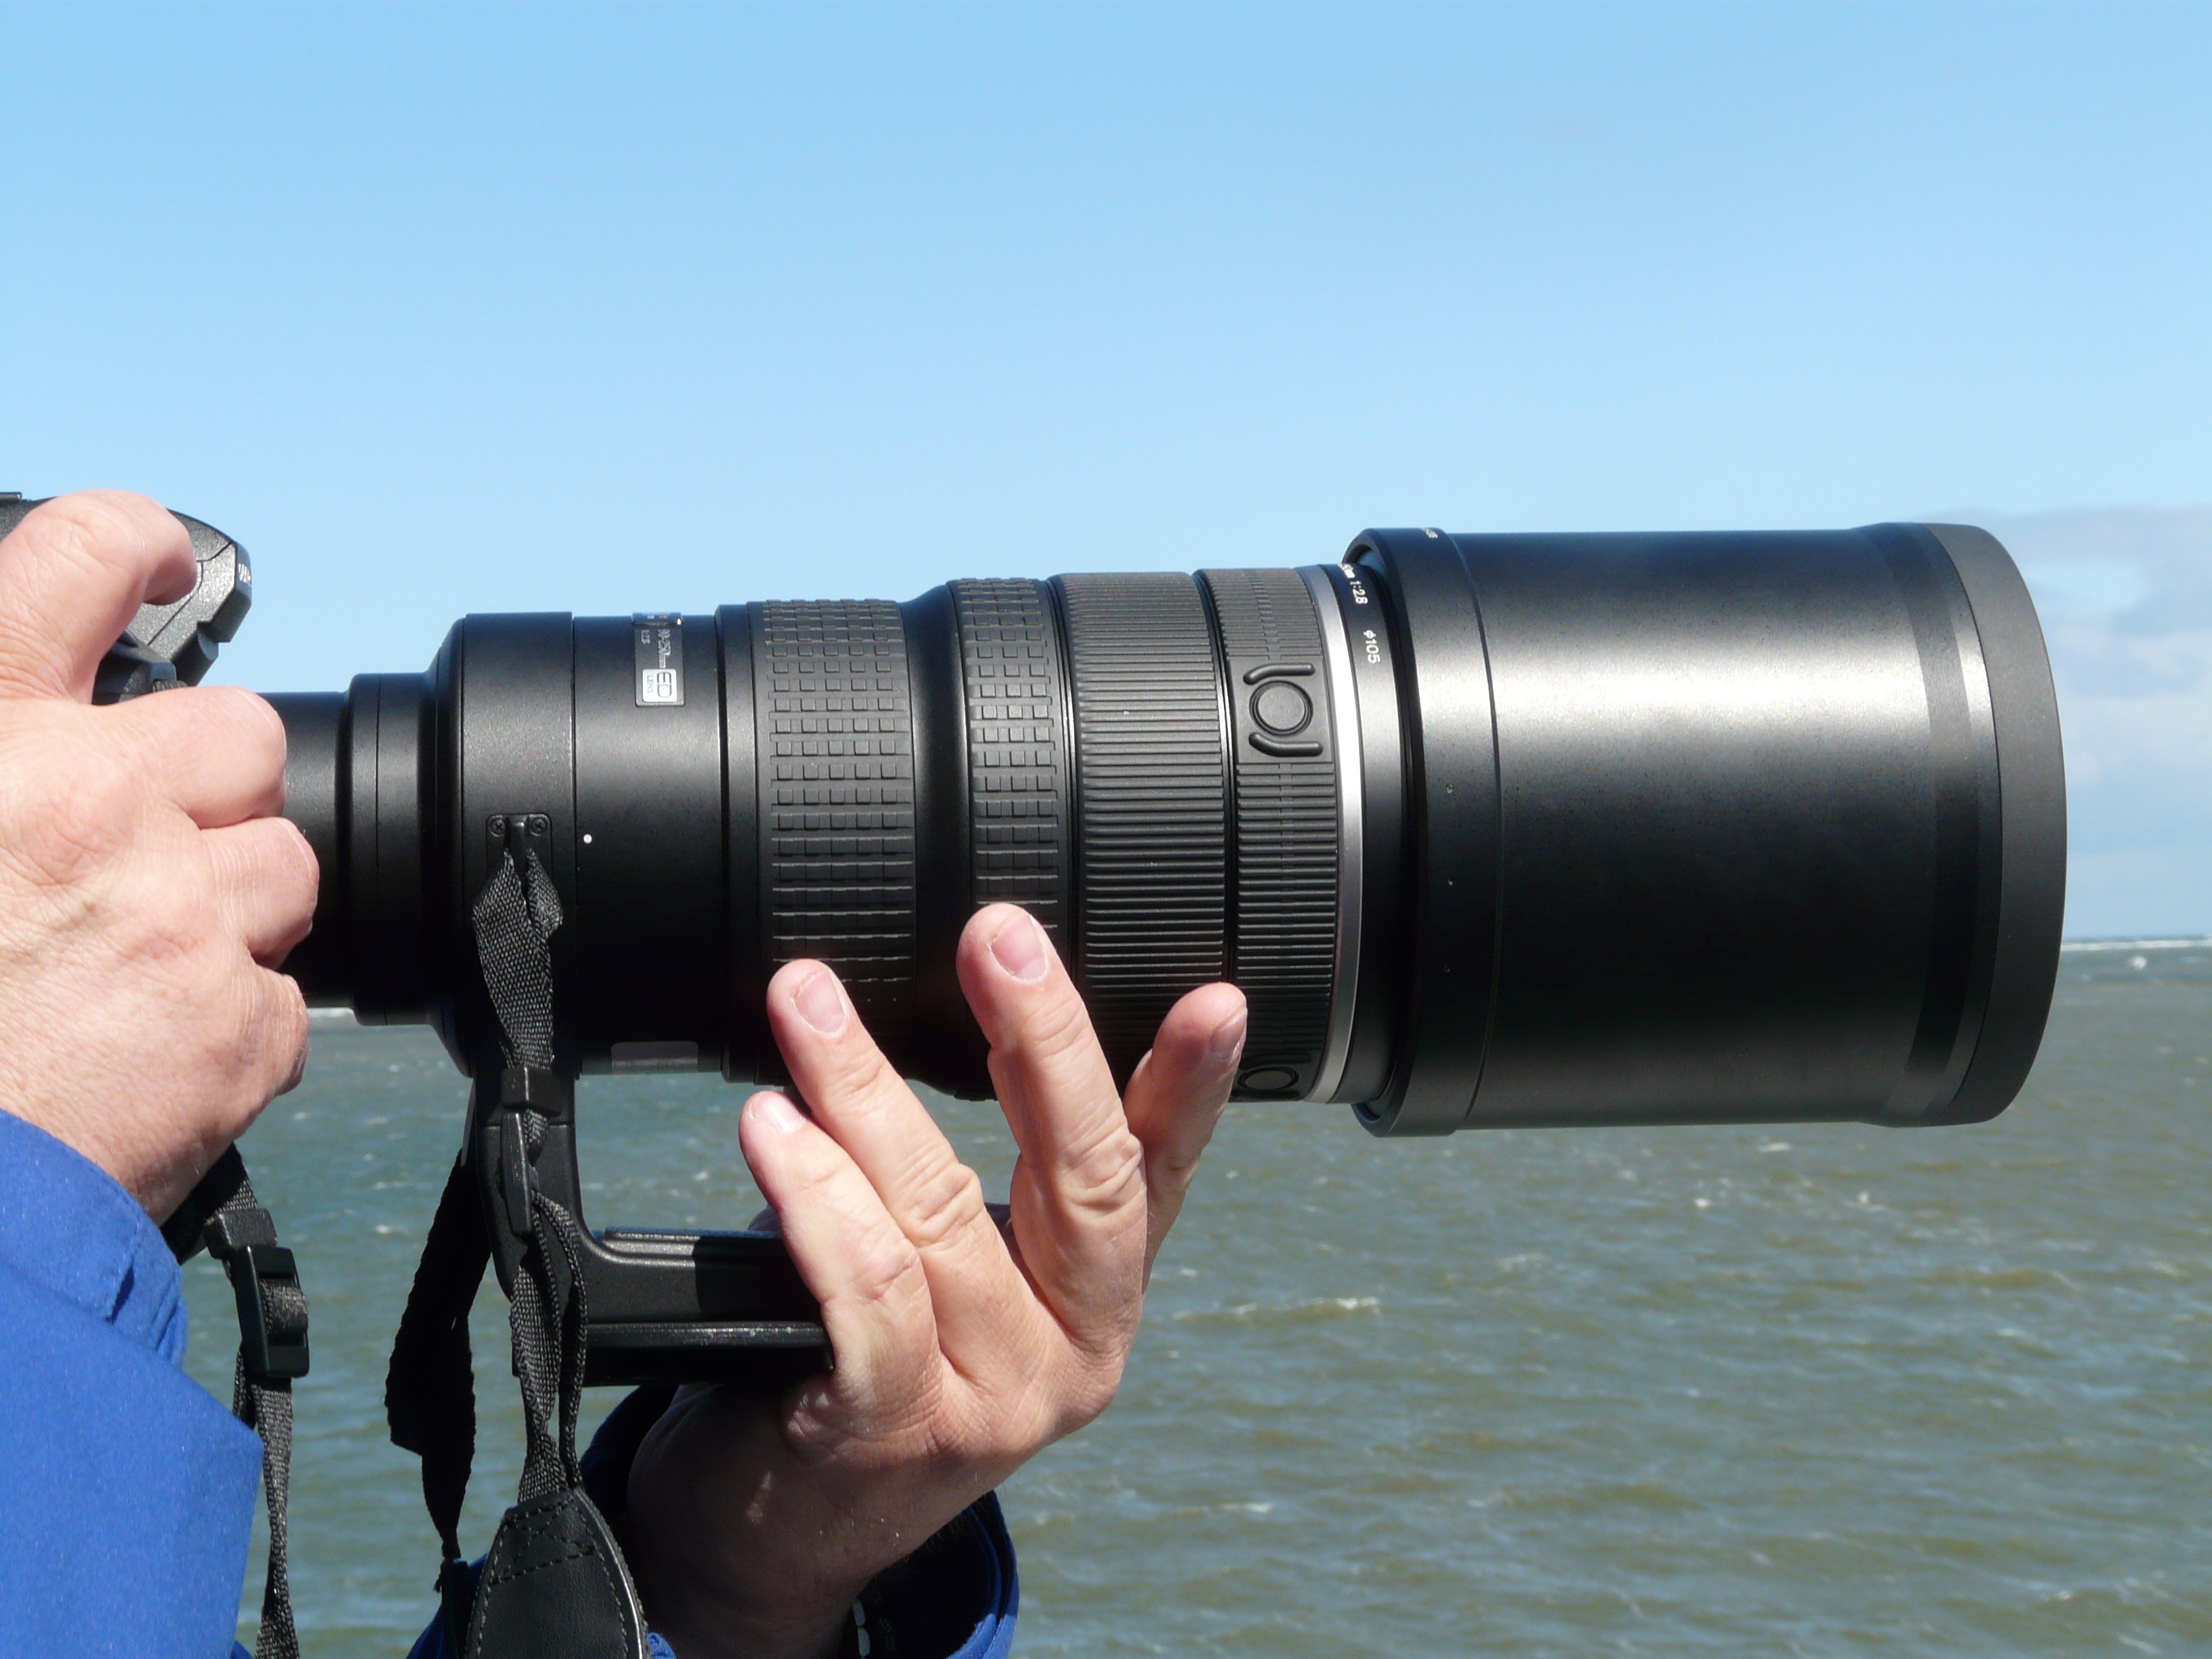
camera, photographer, lens, recording, tripod, photograph, camera lens, telephoto, telephoto lens, focal length, camera operator, optical instrument, camera tripod